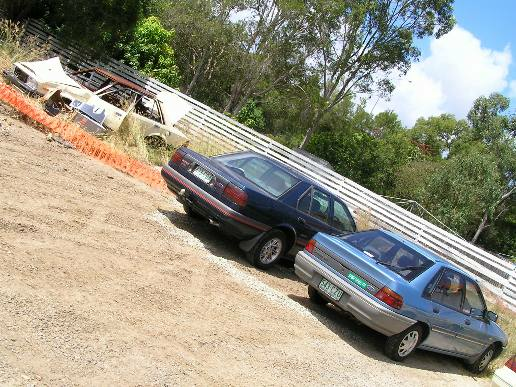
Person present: No